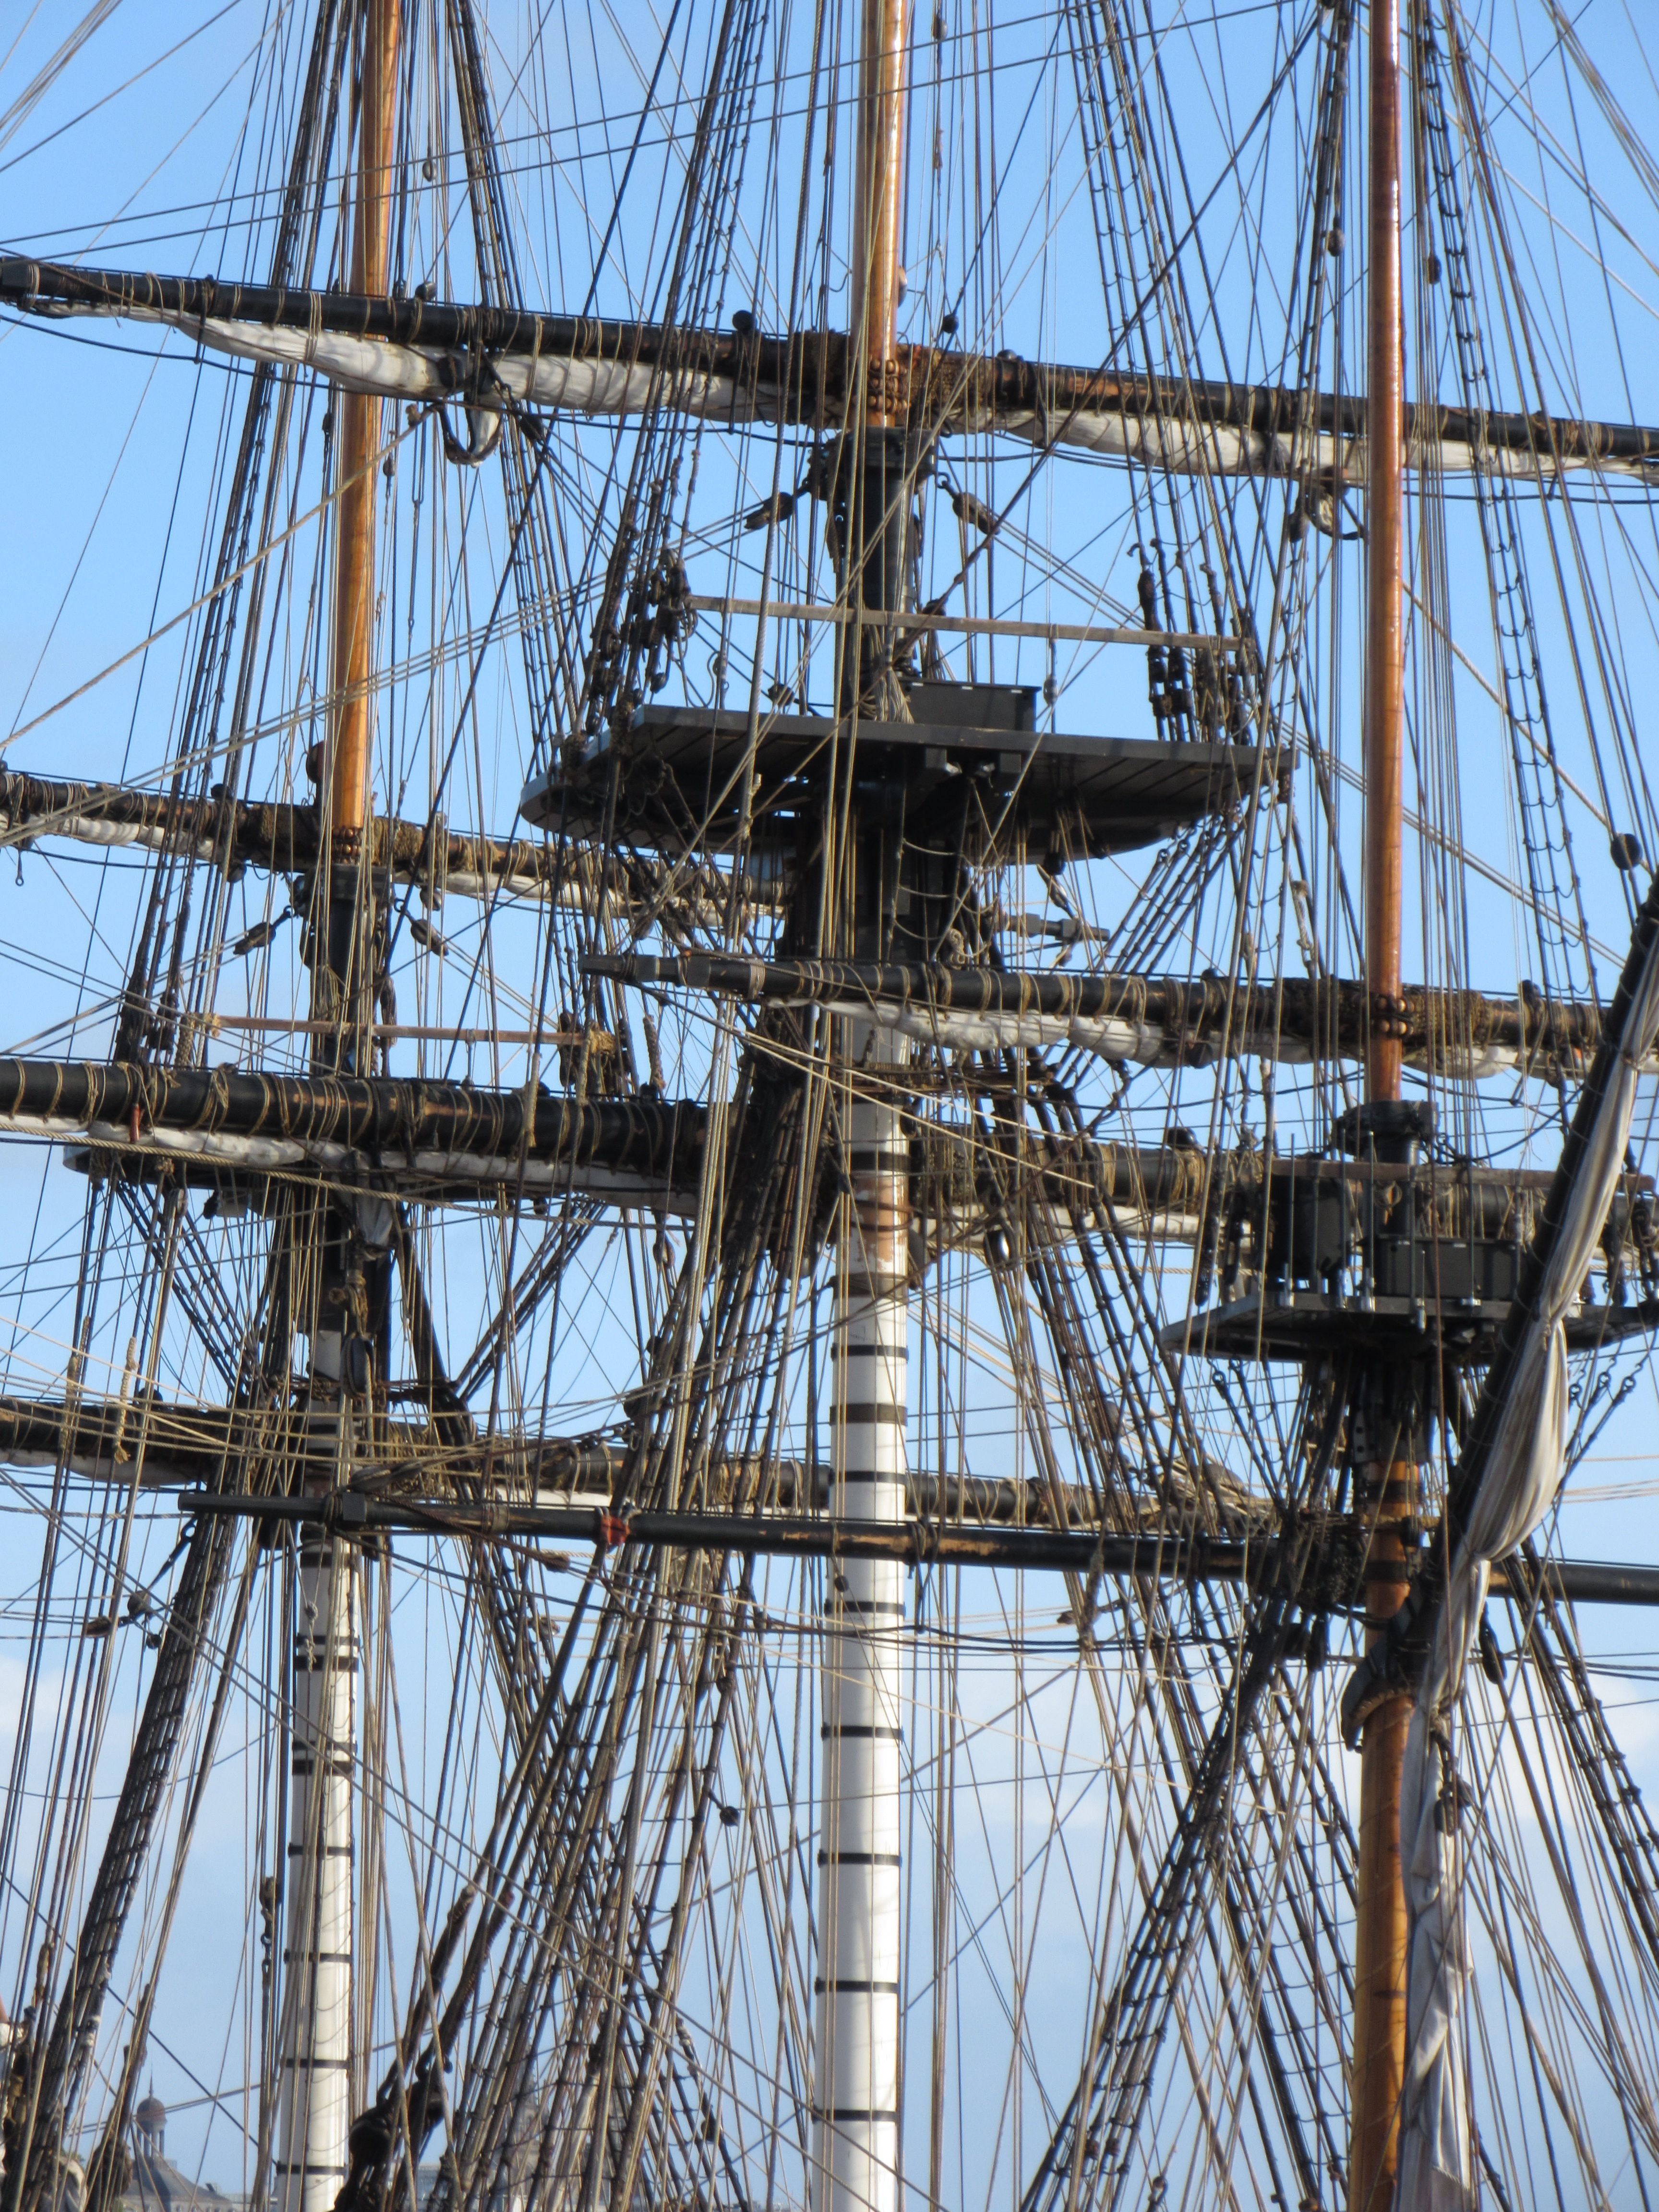
rope, boat, ship, vehicle, mast, rigging, sailboat, sail, watercraft, windjammer, barque, hermione, brig, sailing ship, tall ship, galleon, mats, ship of the line, caravel, brigantine, barquentine, manila galleon